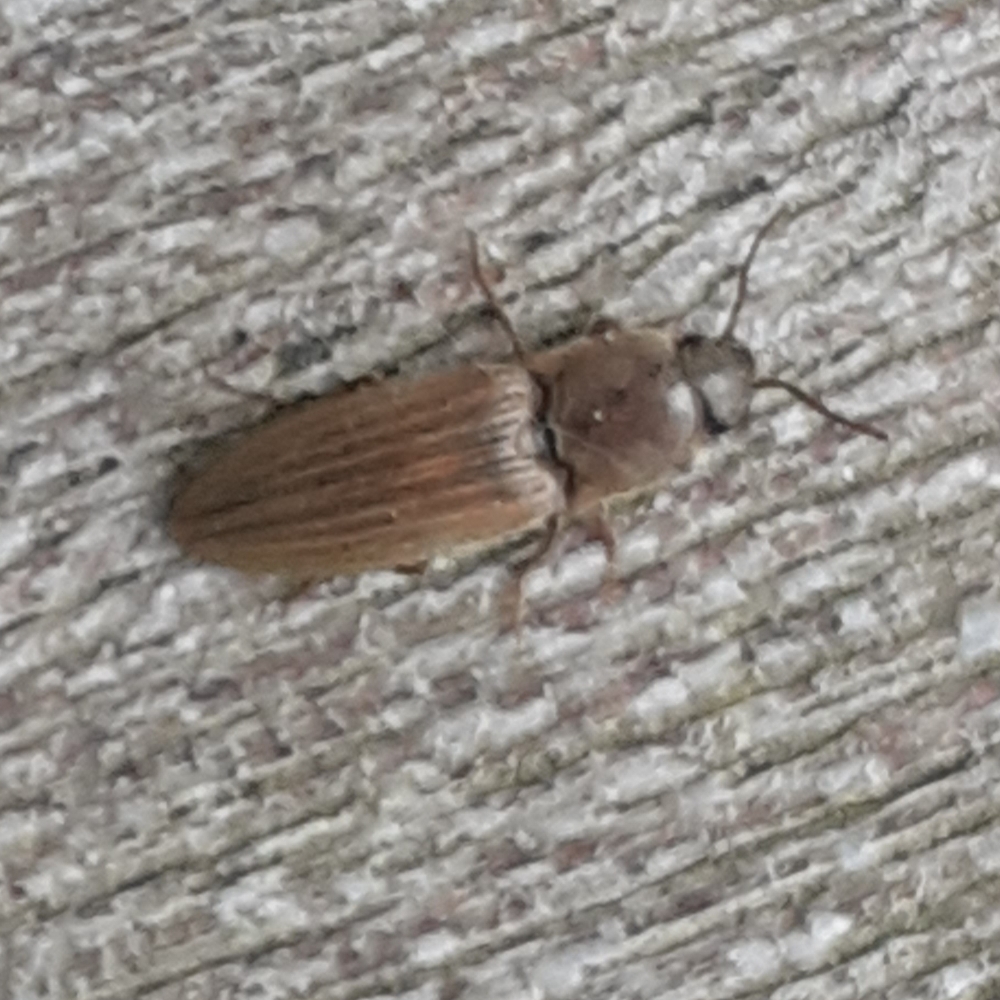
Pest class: clickbeetles_wireworms